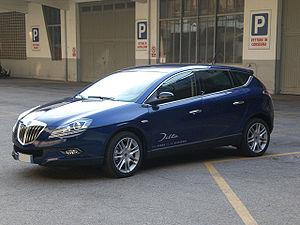
Le marché automobile français des voitures particulières en 2008 s'est établi à 2 050 289 unités vendues, soit une baisse de 0,7 % par rapport à 2007.
Chrysler, grand constructeur automobile américain, a été fondé dans les années 1920 et existe toujours sous le nom officiel de FCA US LLC. L’histoire de Chrysler comprend des innovations techniques, une haute finance, de larges alternances entre profits et pertes, diverses fusions et acquisitions et la multinationalisation.